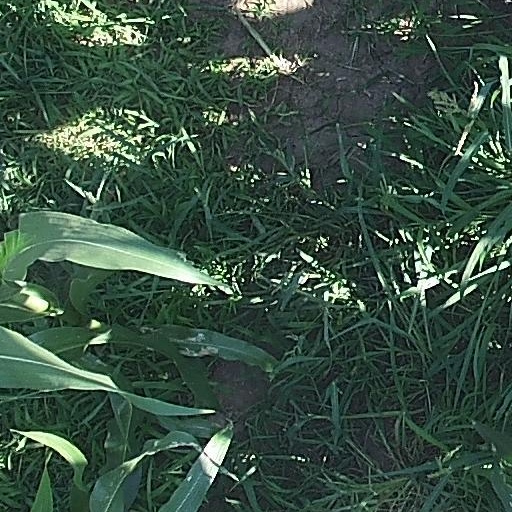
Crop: maize; corn